Ruins of Saint Paul's

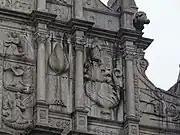
Virgin Mary stepping on a seven-headed hydra.

The ruins now consist of the stone frontispiece. The façade sits on a small hill, with 68 stone steps leading up to it.